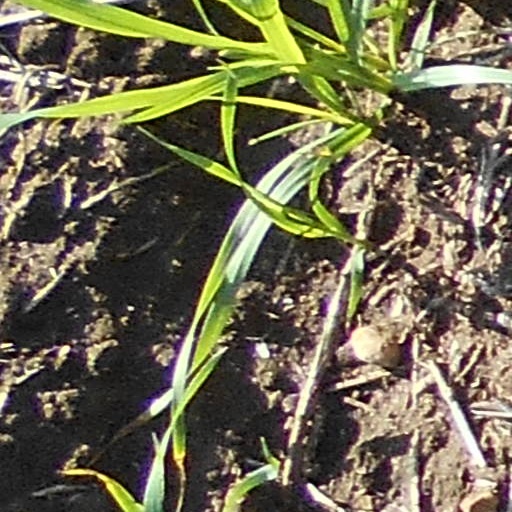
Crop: wheat